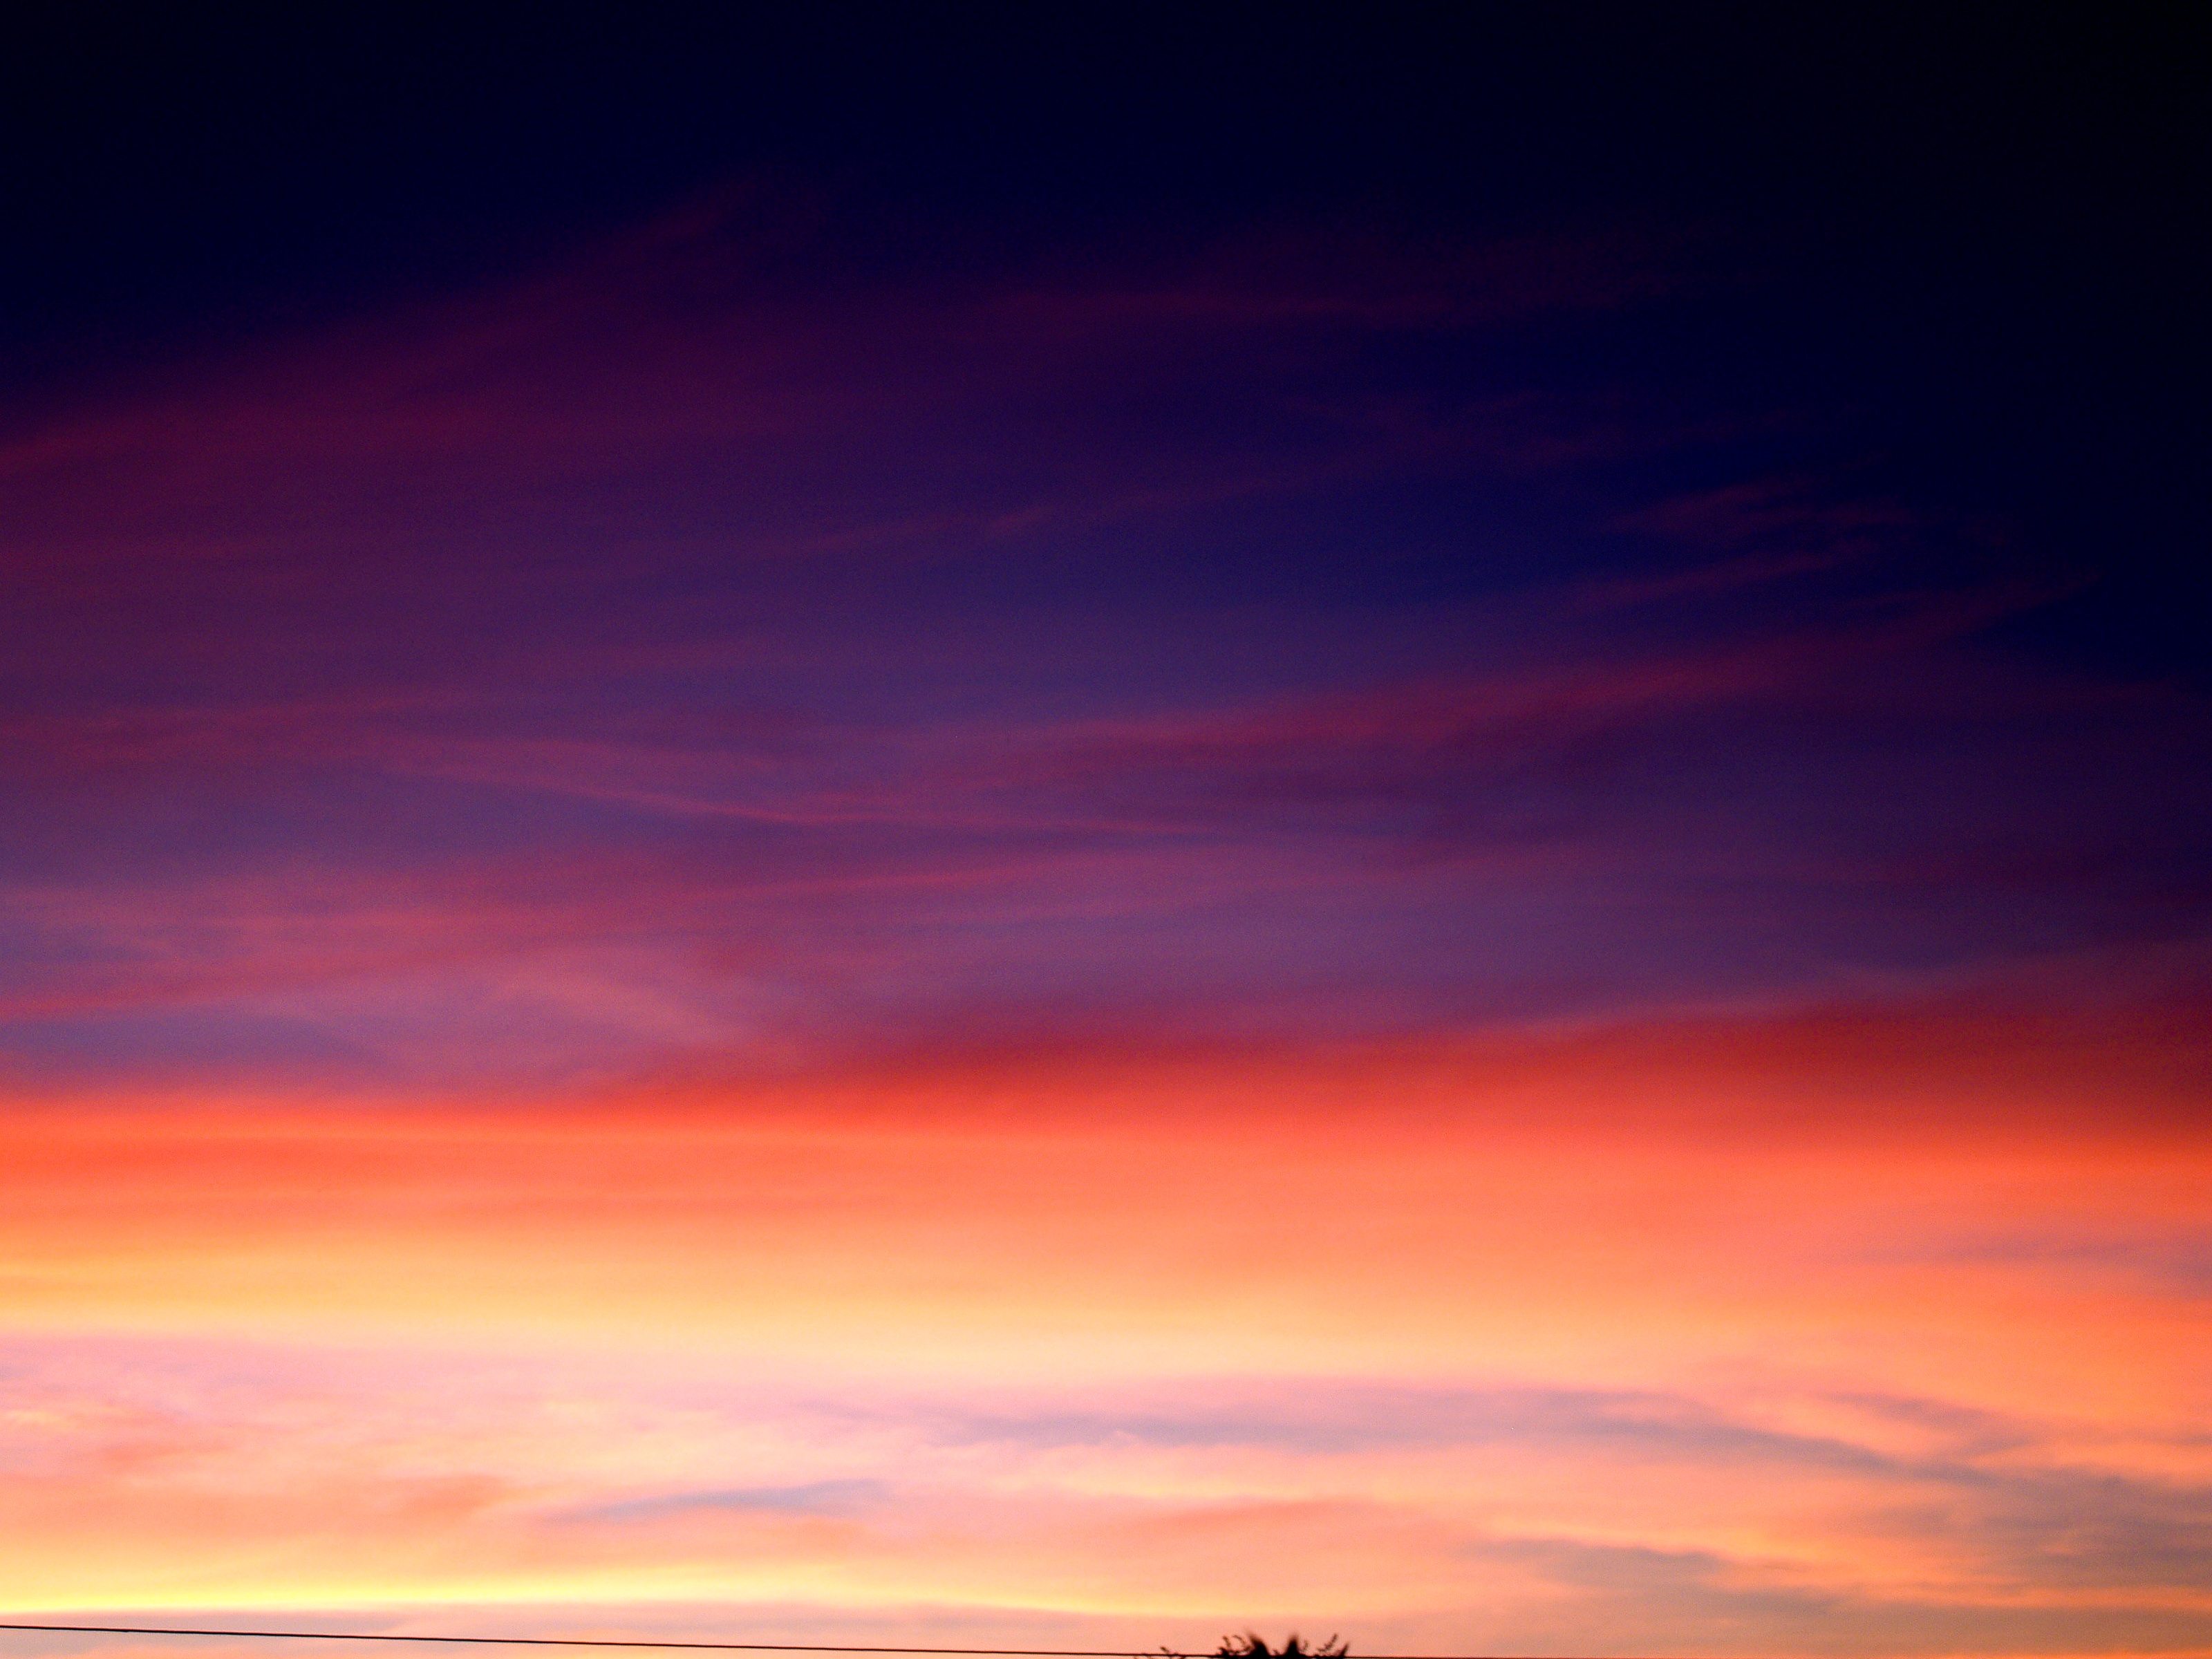
sunset, sunrise, nature, sky, sun, beautiful, orange, view, summer, landscape, background, blue, sunlight, cloud, color, beauty, dawn, dusk, morning, light, scene, twilight, scenic, outdoor, spring, horizon, yellow, travel, evening, sunshine, afterglow, red sky at morning, atmosphere, daytime, calm, computer wallpaper, cumulus, meteorological phenomenon